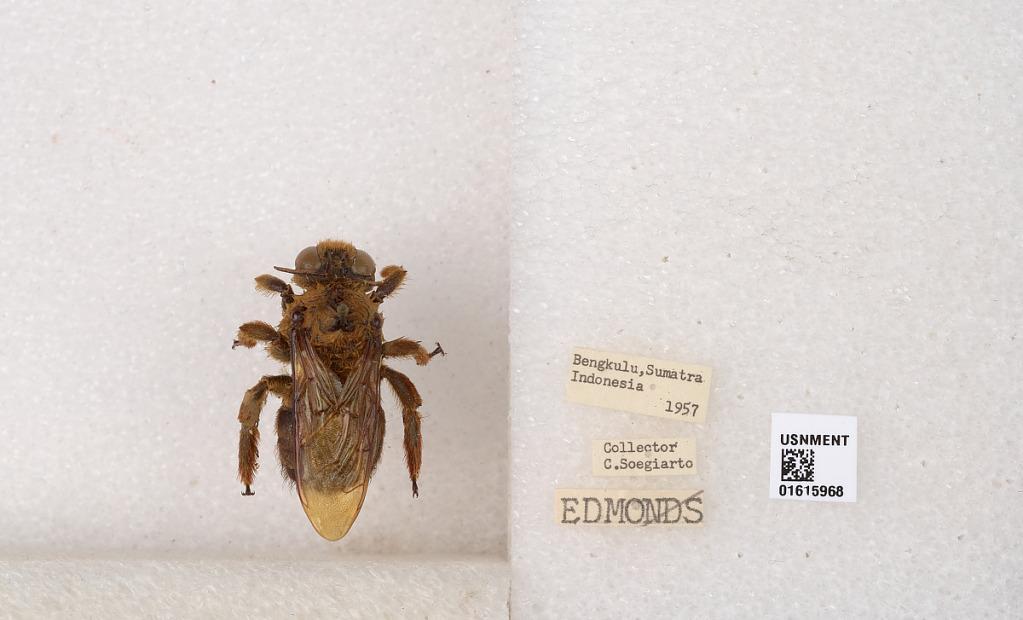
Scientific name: Xylocopa (Nyctomelitta) myops Ritsema
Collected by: M. Silva.
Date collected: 1957-1-1
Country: Indonesia
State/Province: Bengkulu
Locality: Bengkulu, Sumatra